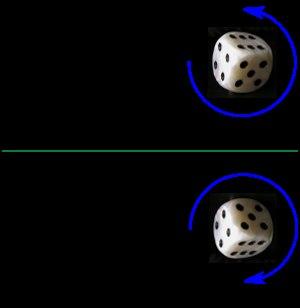
La chiralité est une importante propriété reliant les notions de symétrie et d'orientation, intervenant dans diverses branches de la science.